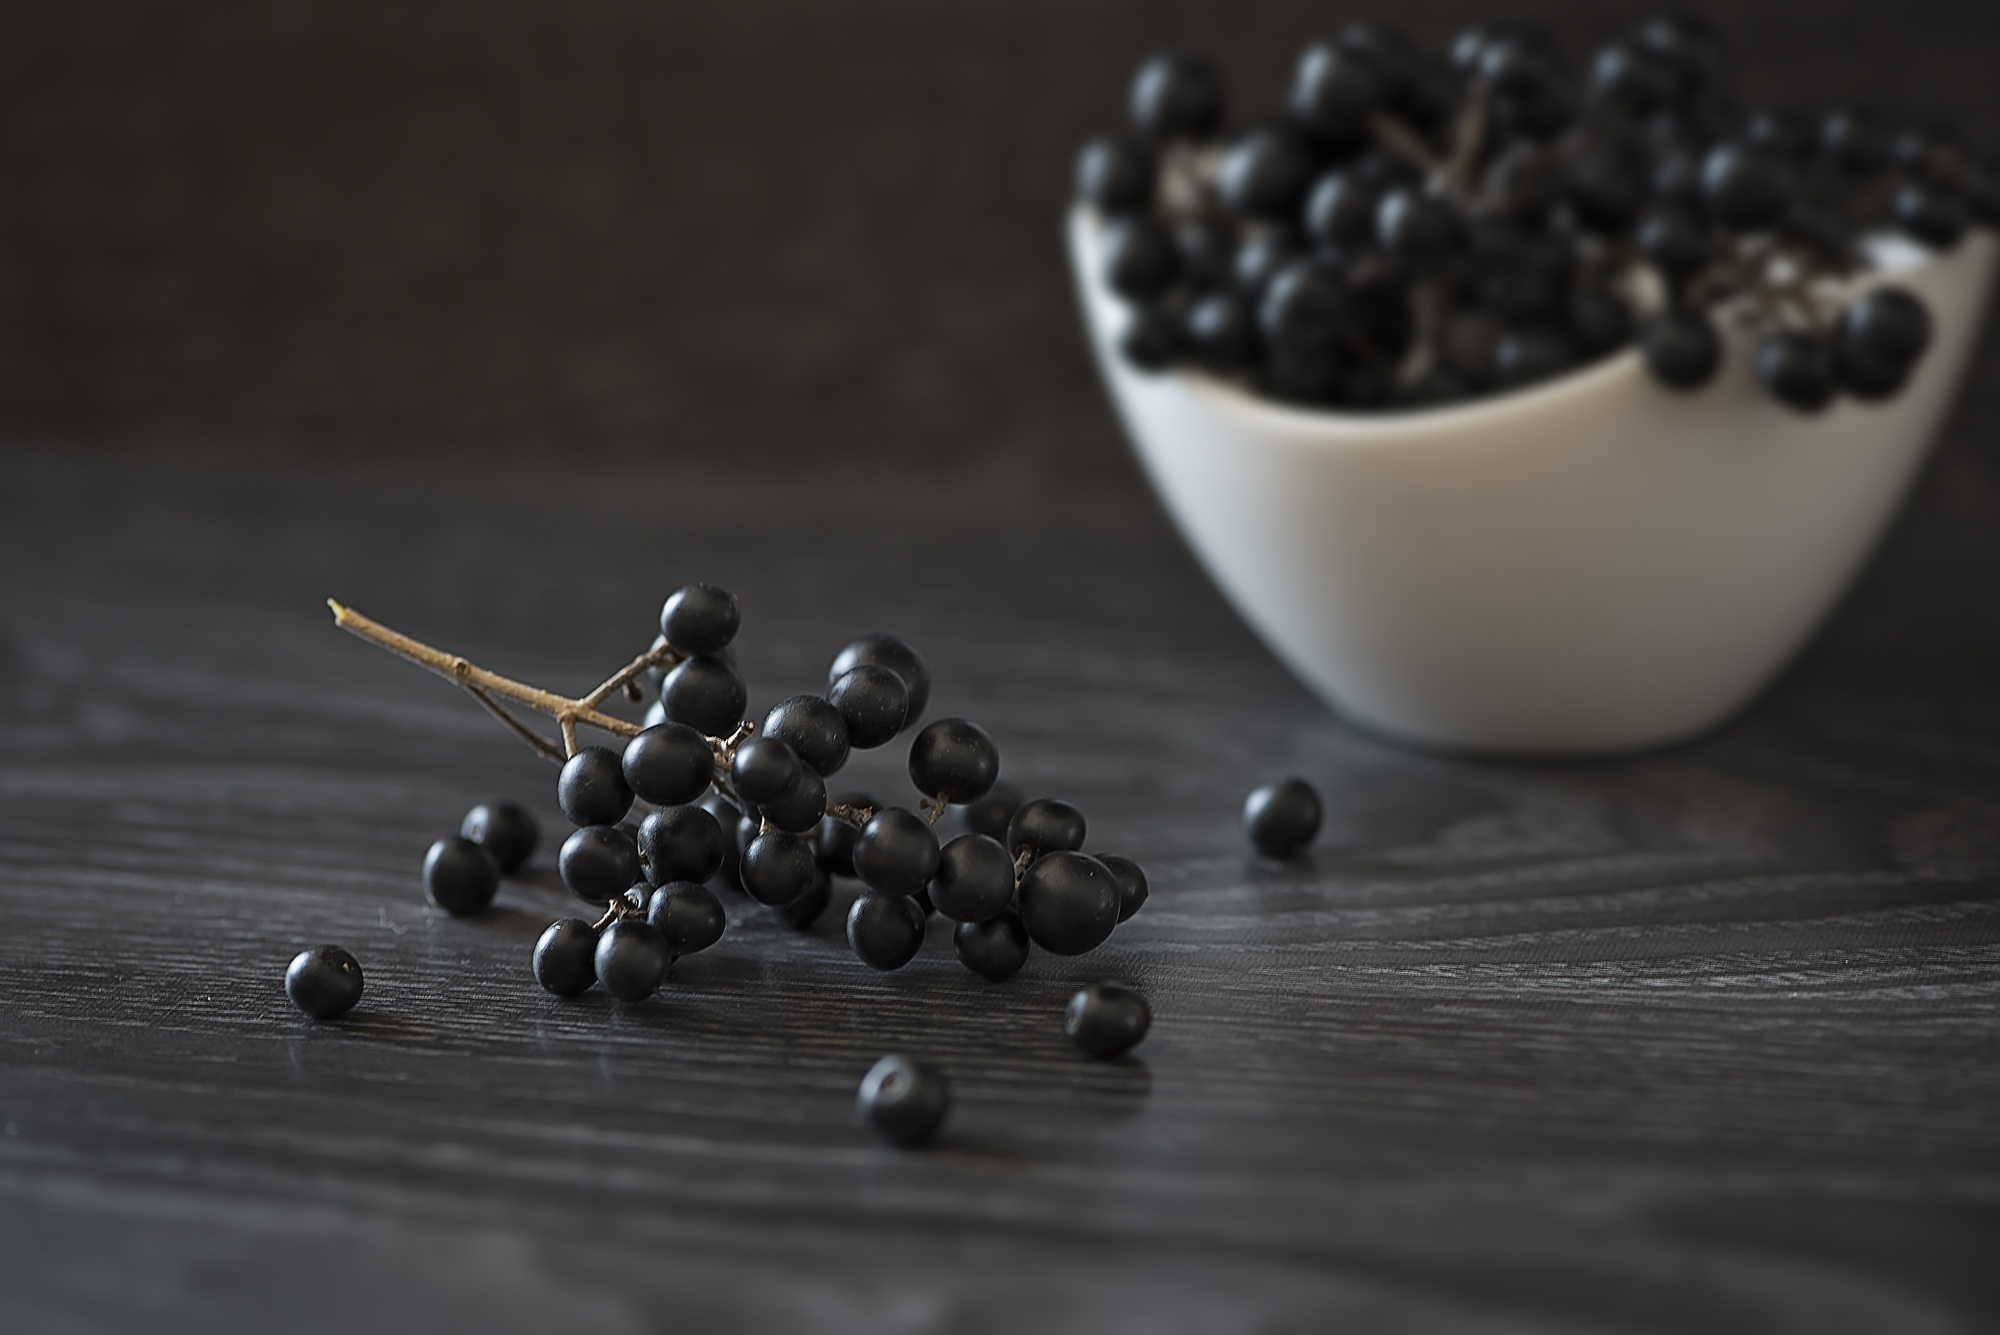
plant, fruit, berry, bowl, food, produce, close, blackberry, close up, berries, macro photography, flavor, privet, privet berries, berries dark blue